Sosialurin

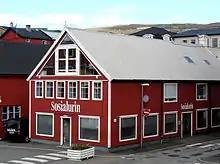
"Sosialurin" offices in Tórshavn

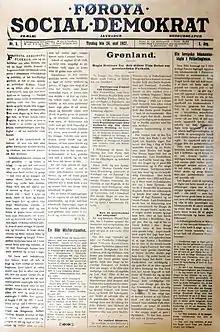
The newspaper was first published in 1927 as the "Føroya Social Demokrat".

The newspaper published its first copy on 27 May 1927, as the "Føroya Social Demokrat", and originally it was associated with the Social Democratic Party. From 1945 to 1955 the newspaper circulated under the name "Føroya Sosial-Demokratur". In 2006 the "Social Democratic Party" sold their part of the shares to a new company, Miðlahúsið, that was owned by the newspaper's management, employees and Føroya Tele.